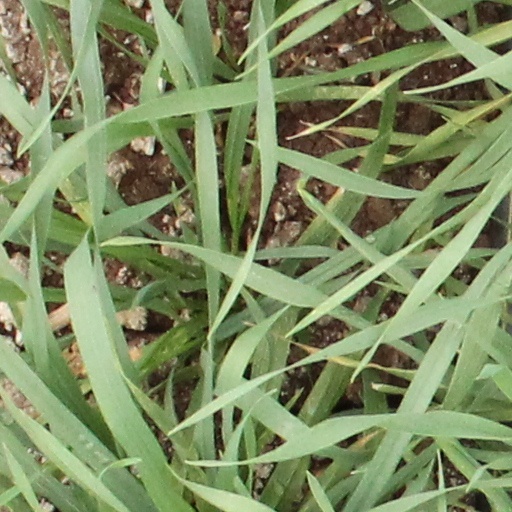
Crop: wheat